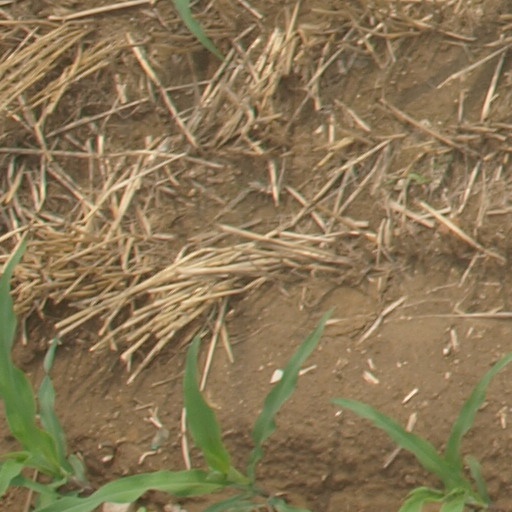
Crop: maize; corn